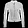
Label: Coat